Marathi Wikipedia

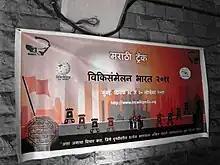

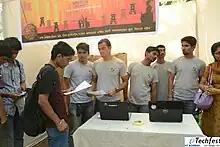

The Marathi Wikipedia has various events organised by volunteers from all over the state. Some of the notable events include,